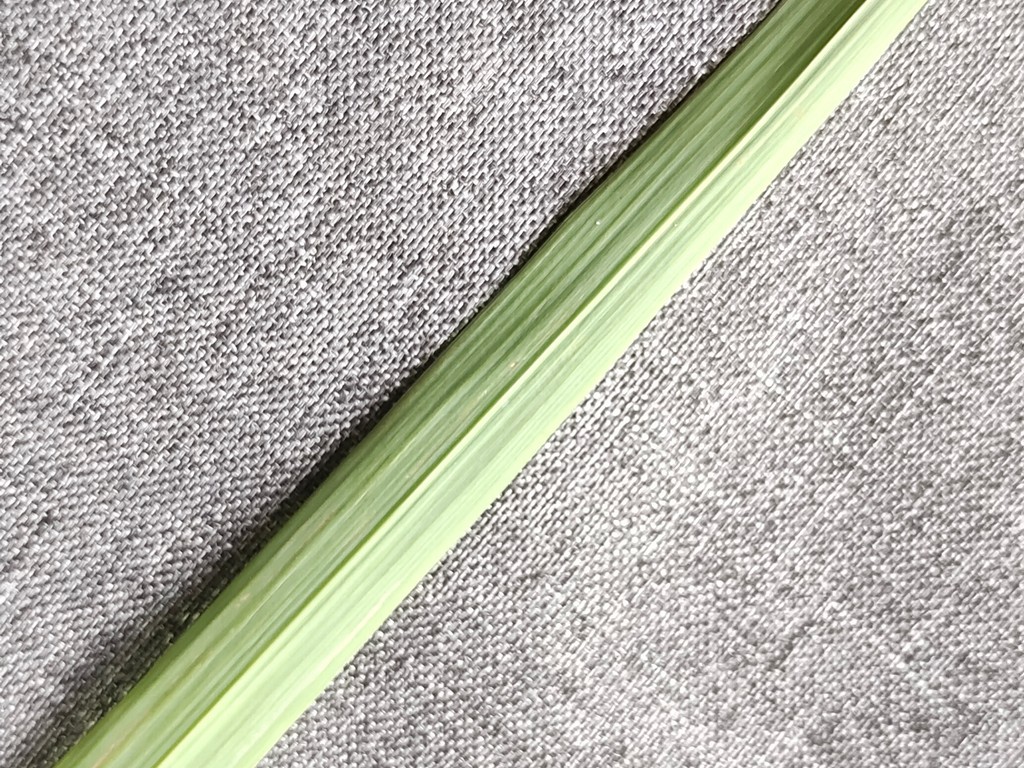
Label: Healthy